Arrows Grand Prix International

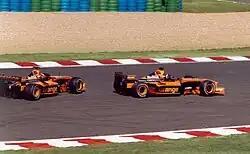
Heinz-Harald Frentzen and Enrique Bernoldi deliberately failed to qualify as per the instructions of the Arrows Grand Prix team at the 2002 French Grand Prix as the team's financial problems worsened.

For 2002, Walkinshaw made a deal to use customer Jaguar-spec Cosworth V10 engines in order to help Jaguar become a competitive team and retained Bernoldi (with support from Red Bull) but dropped Verstappen in favour of Heinz-Harald Frentzen, who became available when Prost Grand Prix closed down. This caused Verstappen successfully to sue for breach of contract. That year also saw a costly payout to Pedro Diniz after unsuccessfully suing the Brazilian, who had taken his funding to Sauber for 1999. The team faced a third litigation from Frentzen, who was contracted on a race-by-race basis and who had not yet been paid. Mounting debts including money owed to Cosworth spelled the end. Allied to sponsorship problems, Arrows ran out of money in the mid-season and did not appear at all the races at the end of the year, their drivers deliberately failing to qualify for the French Grand Prix.